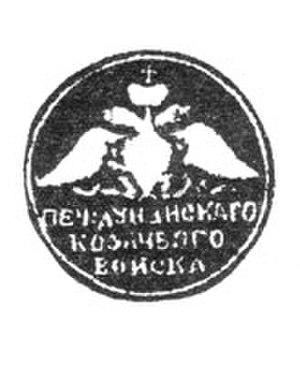
L’armée des cosaques du Danube est une armée cosaque de l’empire russe formée en 1828 dans le sud-est du gouvernement de Bessarabie à la veille de la guerre russo-turque de 1828-1829, sur ordre de Nicolas Iᵉʳ, à partir de descendants des cosaques zaporogues.